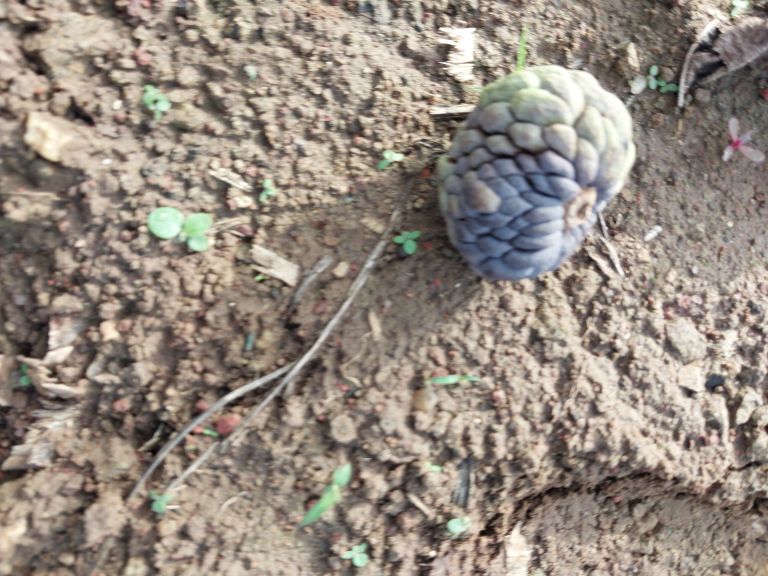
Disease label: Blank Canker